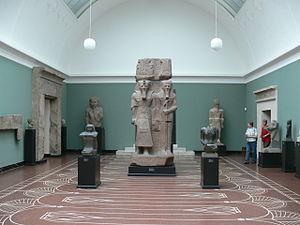
Dans la mythologie égyptienne, Ptah est le démiurge de Memphis, dieu des artisans et des architectes. Dans la triade de Memphis, il est l'époux de Neith et deviendra tardivement celui de Sekhmet, il est le père de Néfertoum.